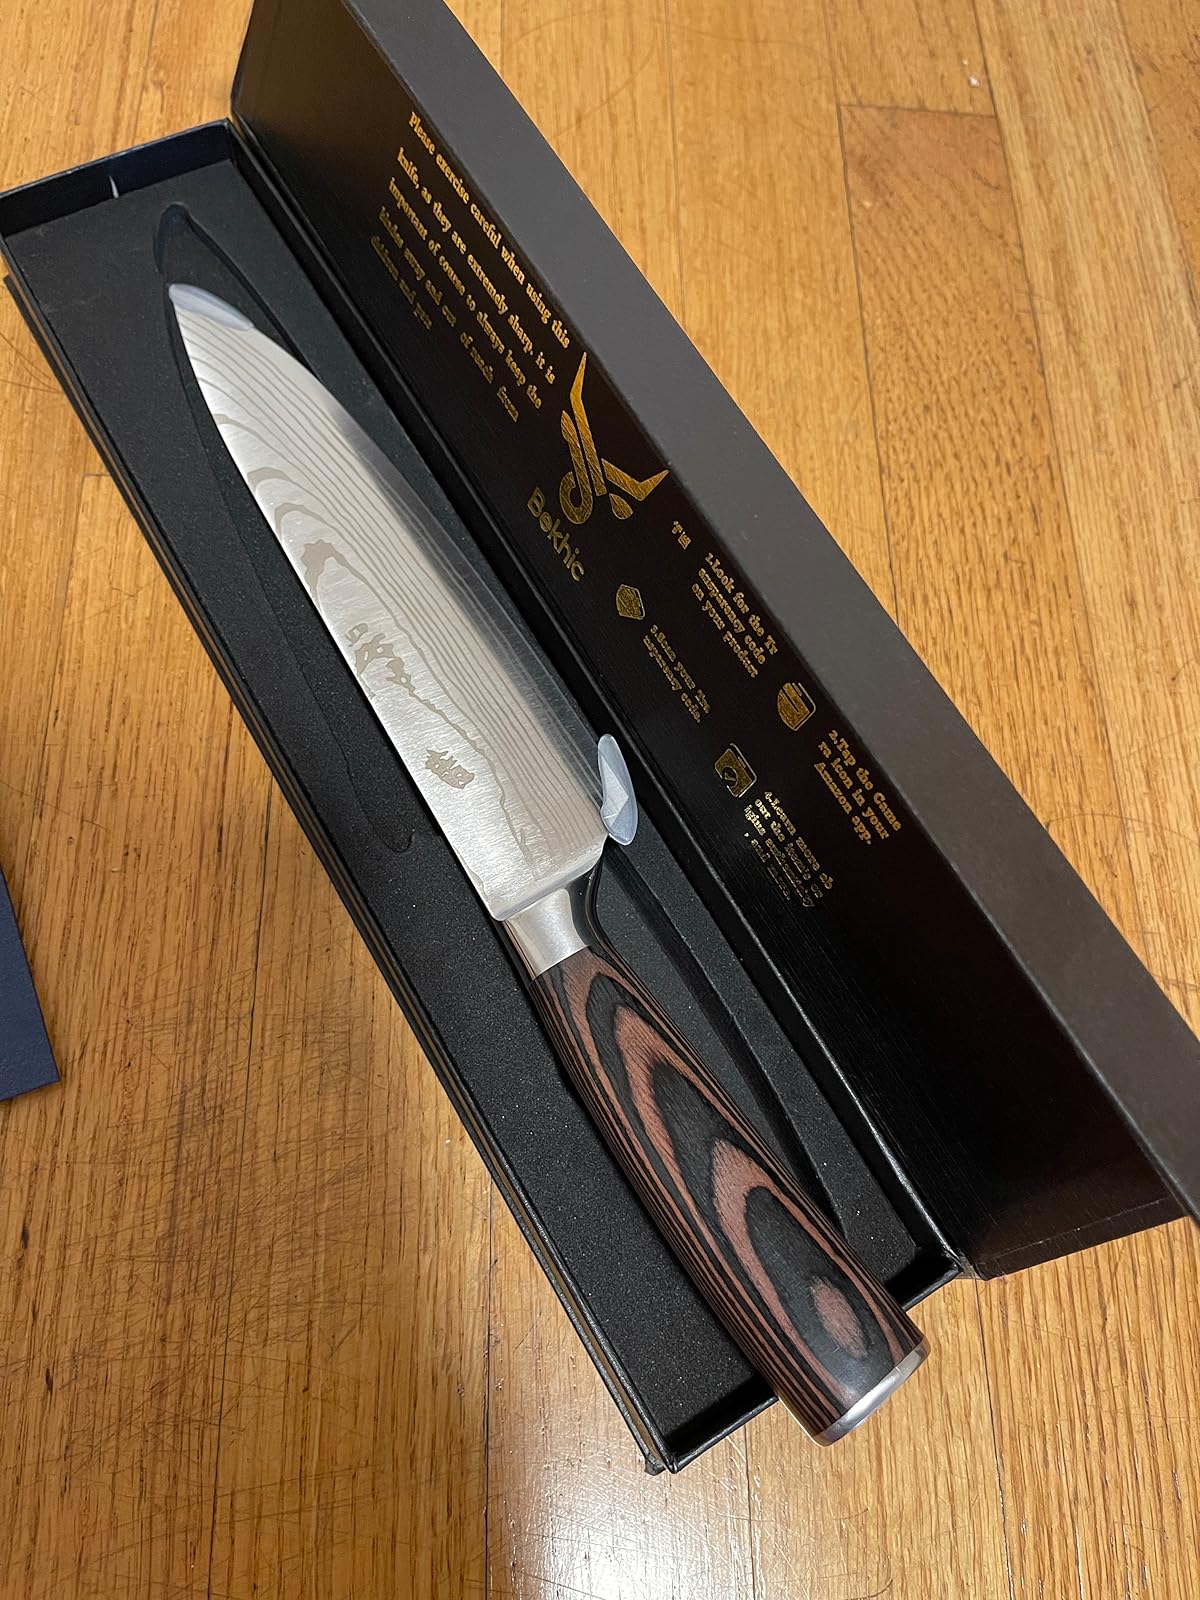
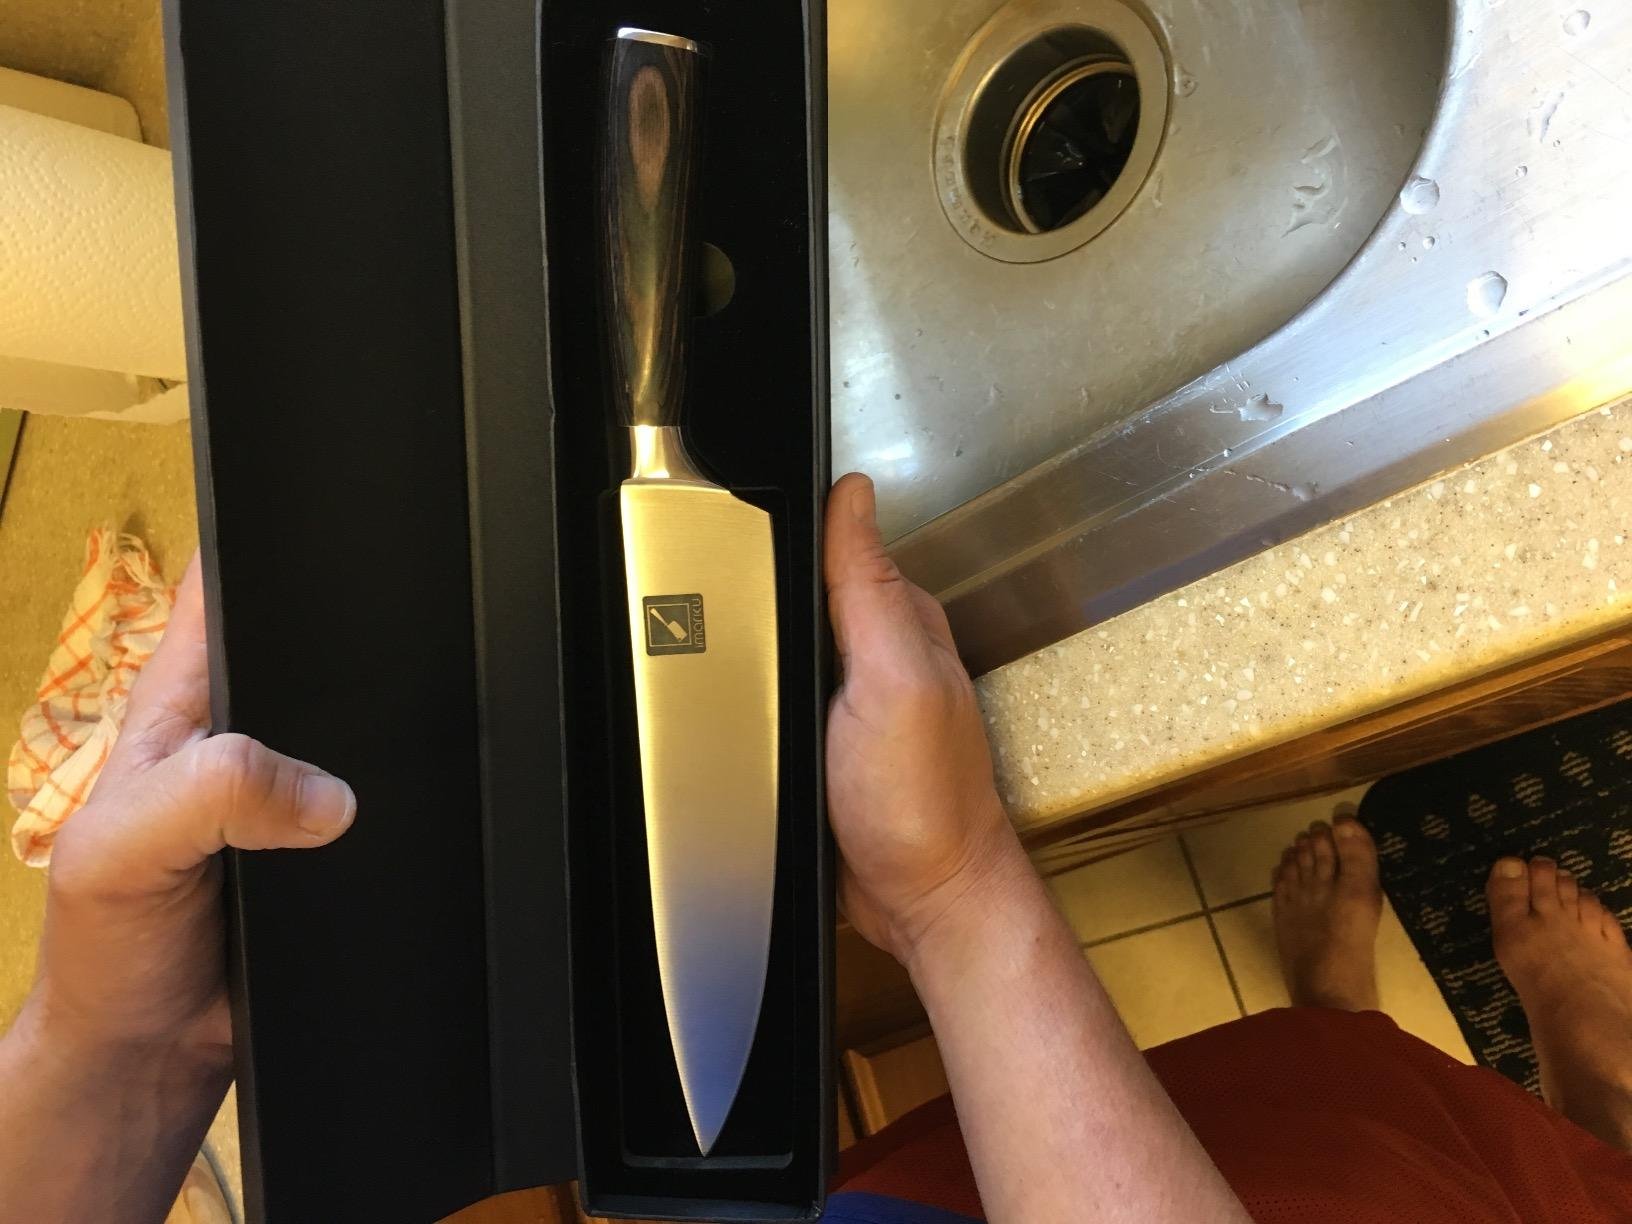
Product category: items_knife
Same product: no